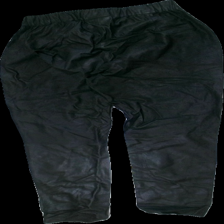
View: back
Type: Trousers
Category: Ladies
Brand: Not in the list
Brand text on label: Depeche.
Colors: Black
Material: 52% cotton, 48% acrylic
Cut: Regular
Size: 36
Holes: Major
Price range: <50
Recommended usage: Export